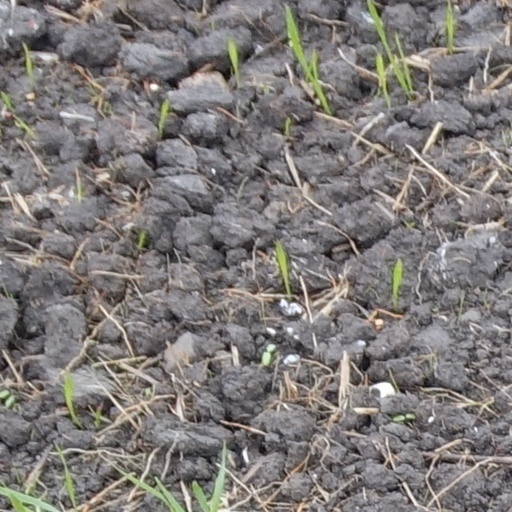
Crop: wheat